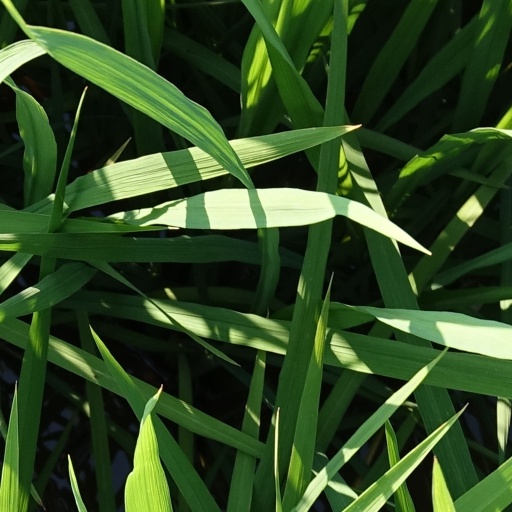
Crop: rice